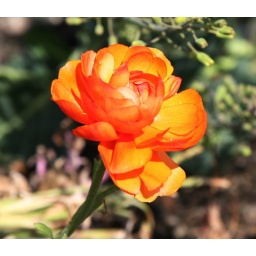
taken in a flower oasis in the middle of an industrial zone by the ship canal, ballard district, seattle